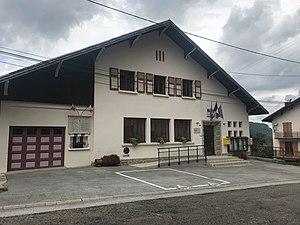
Image de Coyrière en juillet 2018.
Coyrière est une commune française située dans le département du Jura en région Bourgogne-Franche-Comté.